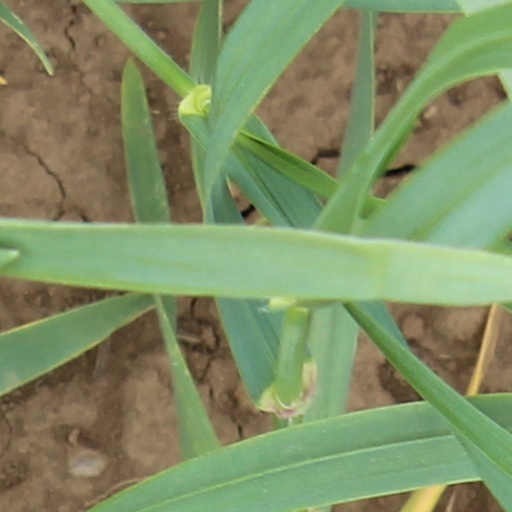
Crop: wheat